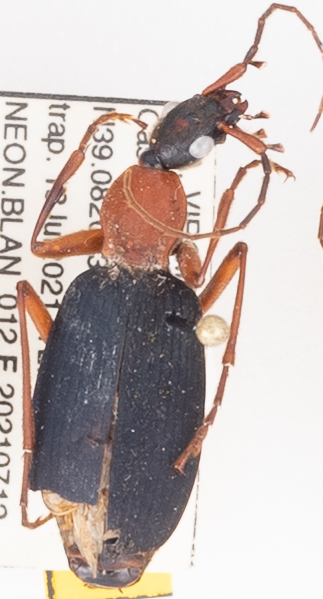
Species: Galerita bicolor
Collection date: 2021-07-13
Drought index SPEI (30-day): -1.072
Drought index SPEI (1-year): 0.47
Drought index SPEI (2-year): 0.184